Metropolitan Light Infantry

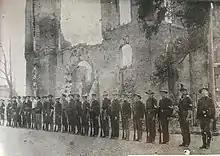
Jacksonville Rifles in front of their old armory after the May 3, 1901 fire of Jacksonville

The Metropolitan Light Infantry company was established on June 7, 1887 in Jacksonville, Florida. In 1893 it was redesignated Company C, 1st Battalion of Florida State Troops under the command of Captain L. H. Mattair. The company under command of Captain James Y. Wilson mustered for service during the Spanish–American War in Jacksonville and took a train at 9 o'clock P.M. on May 13, 1898 to Tampa, arriving the following morning. There they went to Fort Brooke and reorganized as Company F "Jacksonville Rifles", 1st Florida Infantry, mustering into Federal service on May 23. Four days later they marched two miles to Palmetto Beach where they made camp. On July 21 the company took a train to Fernandina arriving on the 22nd. On August 22, the company broke their camp and camped in the streets of Fernandina awaiting their train to Huntsville, Alabama the next morning. They arrived at Huntsville and encamped one mile outside of the city. The company mustered out of Federal service on January 24, 1899 in Huntsville and returned to Florida. In 1903, the Rifles were the first company to win the Florida State Troops' Taliaferro Trophy for marksmanship, a tall and valuable silver cup donated by Florida Senator James Taliaferro.